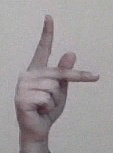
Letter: dha